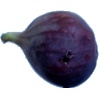
Label: fig